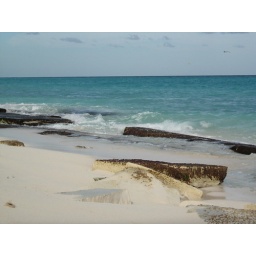
The beach looks rocky, but those rocks are really slabs of concrete broken and washed ashore by Hurricane Wilma